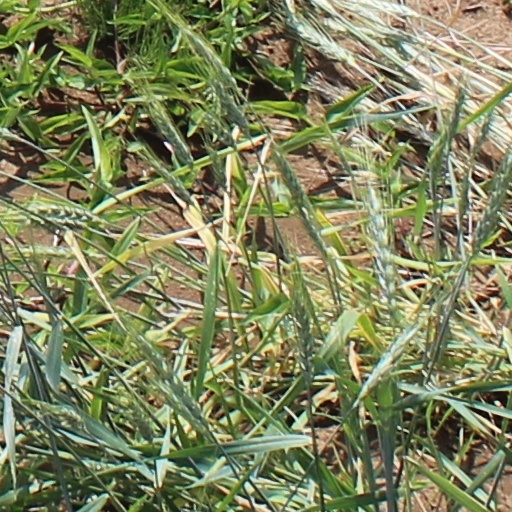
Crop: wheat